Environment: real
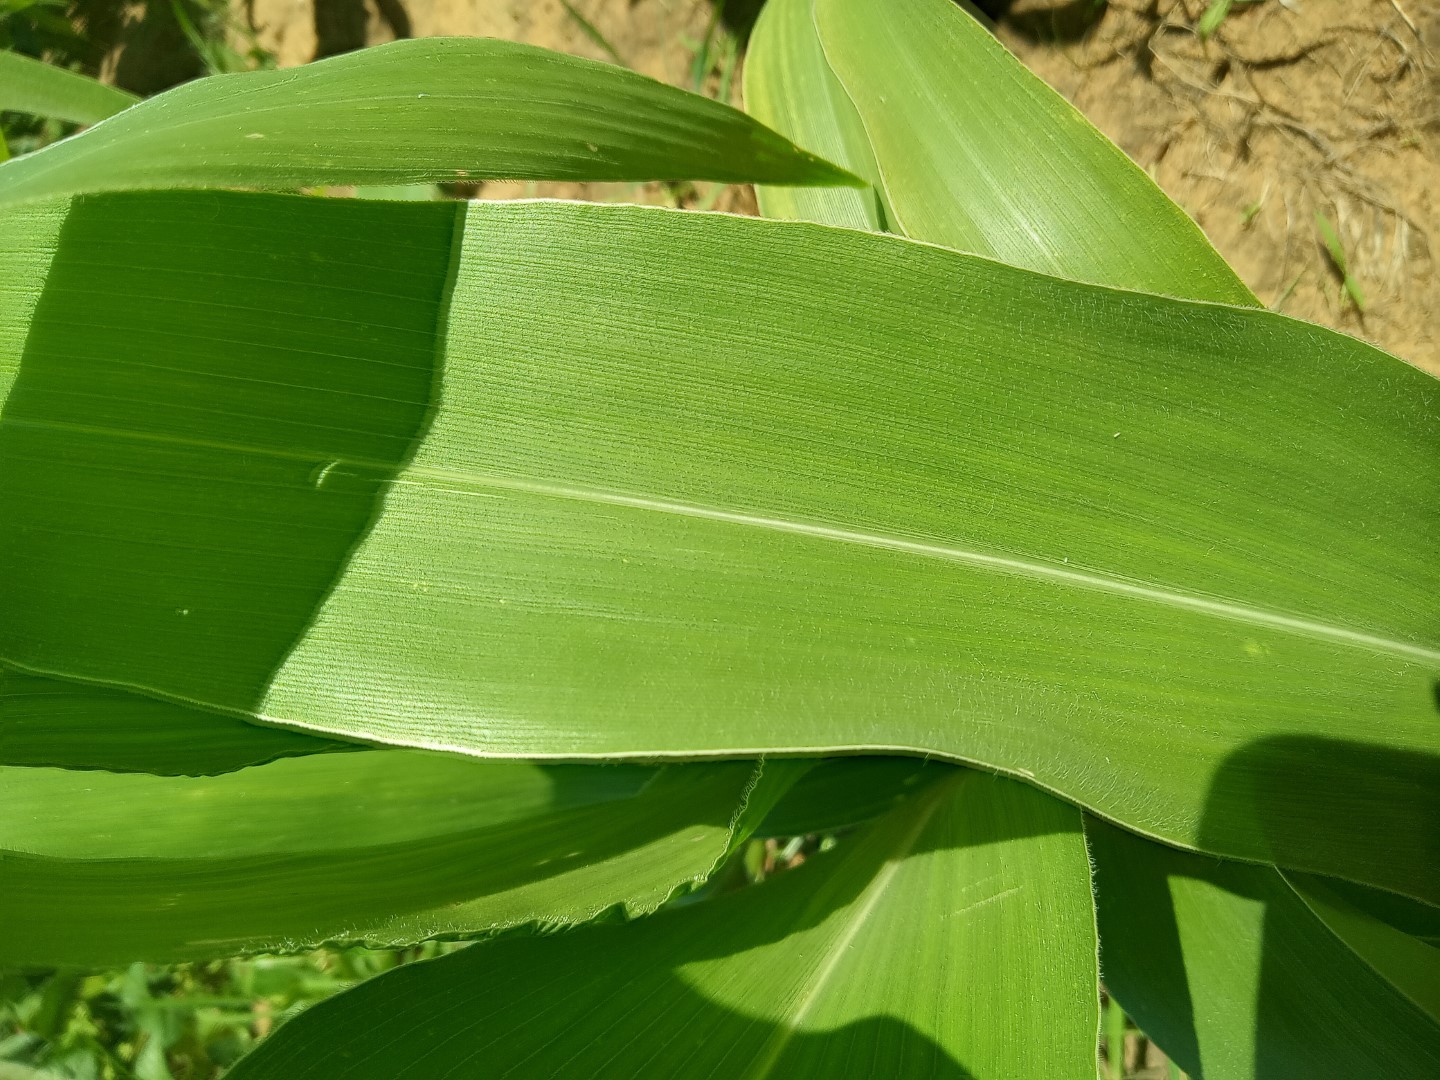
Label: healthy